Ross Perot 1992 presidential campaign

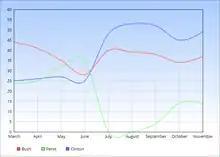
1992 Presidential Polls

By May, Perot was leading presidential polls in both Texas and California. The Bush and Clinton campaigns became concerned about a candidacy, and publicly wondered if Perot could continue to "play by his own rules". They attempted to downgrade Perot from his "folk hero status" to that of a politician, by highlighting his "alleged character flaws". Meanwhile, Perot focused on sharpening his political positions as he promised. He hired John P. White, who had served as a budget official under President Jimmy Carter, to work on his budget platform. Meanwhile, petition drives in every state reported that they had secured enough signatures to place Perot on the Election Day ballot. Speculation arose in the media that Perot would split the electoral college and force the United States House of Representatives to decide the presidency. Around this time, Hal Riney, who had worked on Ronald Reagan's 1984 campaign and was known for the "Morning in America" ad, was hired as advertising consultant. When Riney revealed the cost of advertisements during a meeting, Perot reportedly "flipped out", and asked "Why would I spend that when I could go on the "Today" show for free?" Riney produced several ads during the campaign that never aired.